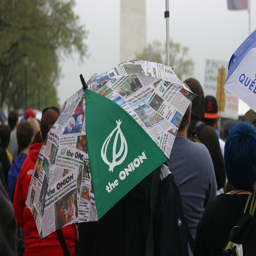
An umbrella with advertisement for " The Onion ".
A person holding an umbrella designed around satirical news papers.
Person using an umbrella at a outside gathering.
an image of a person holding umbrella in the street
A person is carrying an umbrella from the news organization "The Onion" on a busy city street.